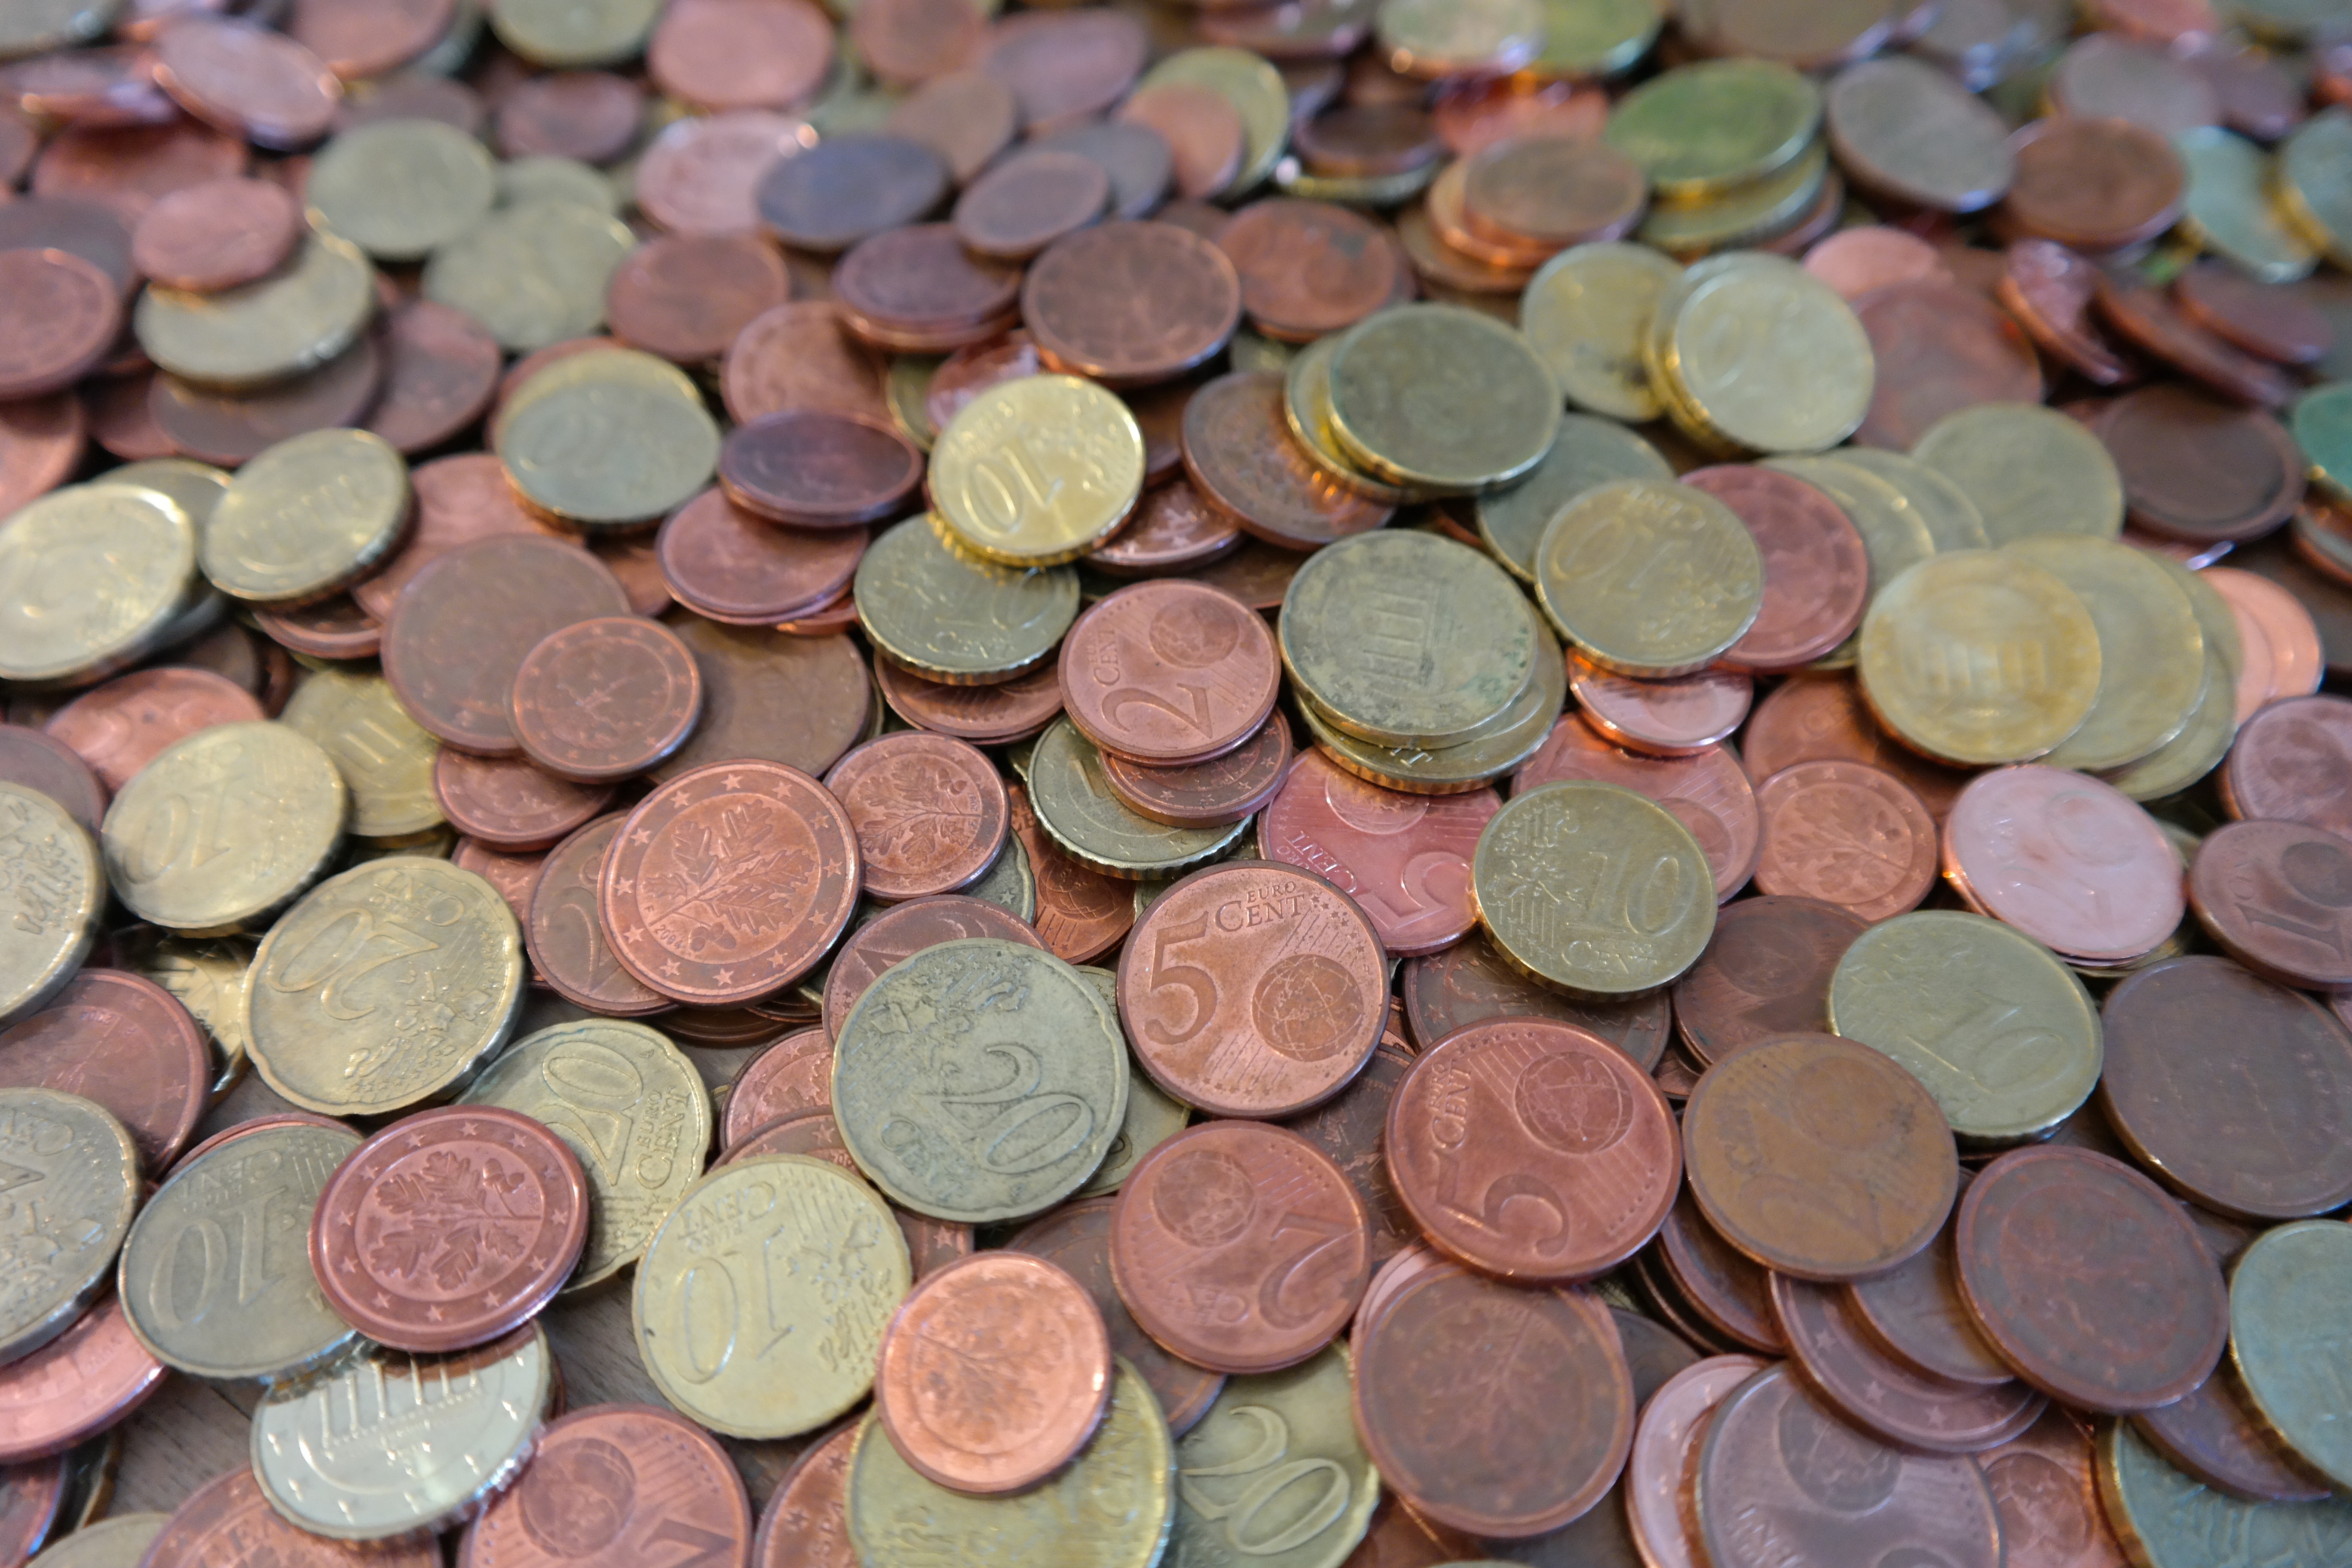
wood, metal, money, material, circle, cash, brass, copper, currency, euro, coin, shiny, value, coins, cent, metal money, finance, loose change, pay, specie, valuable, dime pieces, nordic gold, brass alloy